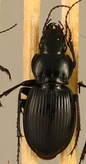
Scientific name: Cyclotrachelus torvus
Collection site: Northern Great Plains Research Laboratory NEON (NOGP), plot NOGP_007